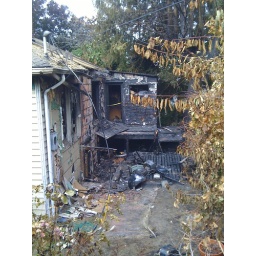
On the hottest day ever in Seattle, a house across the street from Allison caught fire.